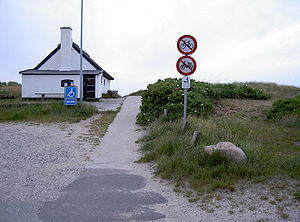
Ishuset i Liseleje
Ishuset i Liseleje for enden ad Classensvej, ved nedgang til stranden, 2009
""Ishuset"" i Liseleje, Danmark. Tilhørende artikel: da:Ishuset i Liseleje"
Ishuset i Liseleje blev bygget af Liseleje fiskeriforening 1901. Da Frederiksværkbanen kom dertil i 1897, blev der mulighed for at sende fangsten på længere strækninger.